Mikayil Mushfig

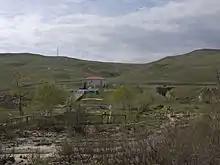
Mushfig museum close to Xızı.

Mikayil Mushfig was born in the city of Baku of Baku Governorate in 1908. His father Mirza Abdulgadir Ismayilzade was a teacher and a poet. He lost his parents in early childhood, so he was brought up by the relatives. He received his elementary education at Russian-language School in Baku. After the establishment of the Soviet regime in Azerbaijan in 1920, he studied at Baku Teacher's School and in 1931, he graduated from the Department of Language and Literature of the Baku State University. Mushfig married Dilber Akhundzade in 1933.